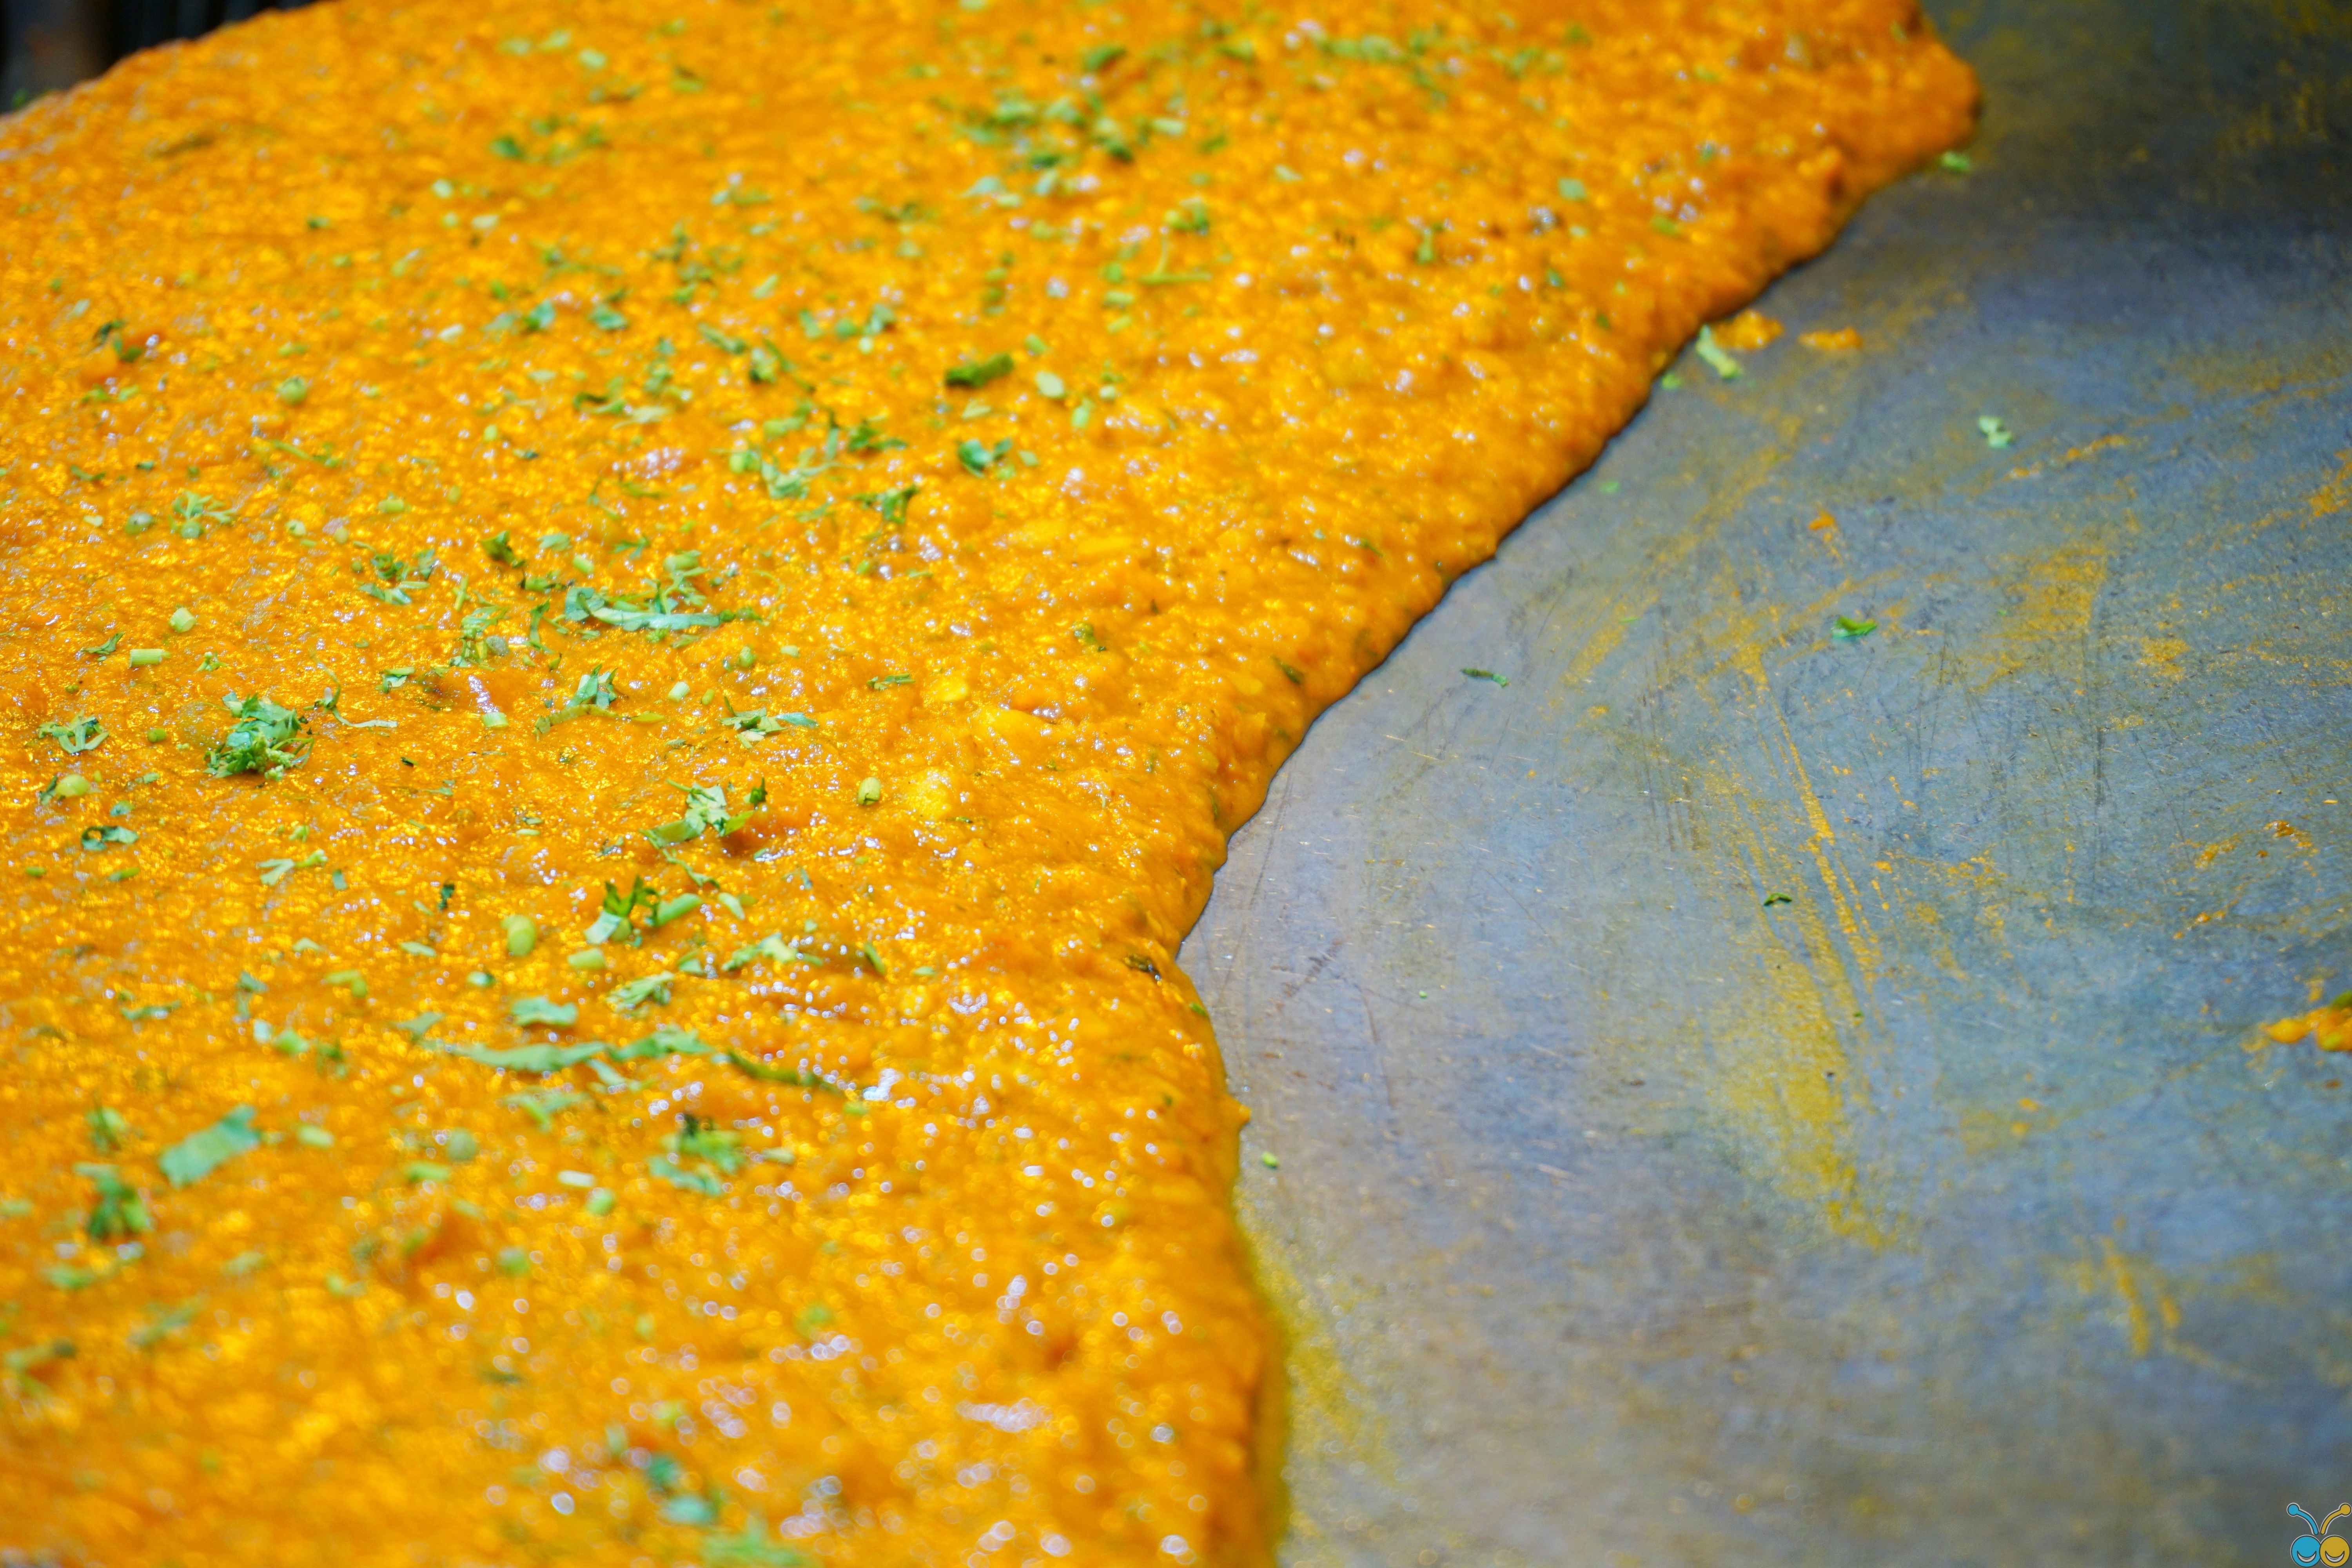
plant, warm, leaf, flower, dish, food, produce, yellow, fast food, delicious, cooked, hot, tasty, street food, food photography, healthy food, popular, yummy, macro photography, curry, fresh food, food presentation, street photo, grass family, food corner, food counter, lip smacking